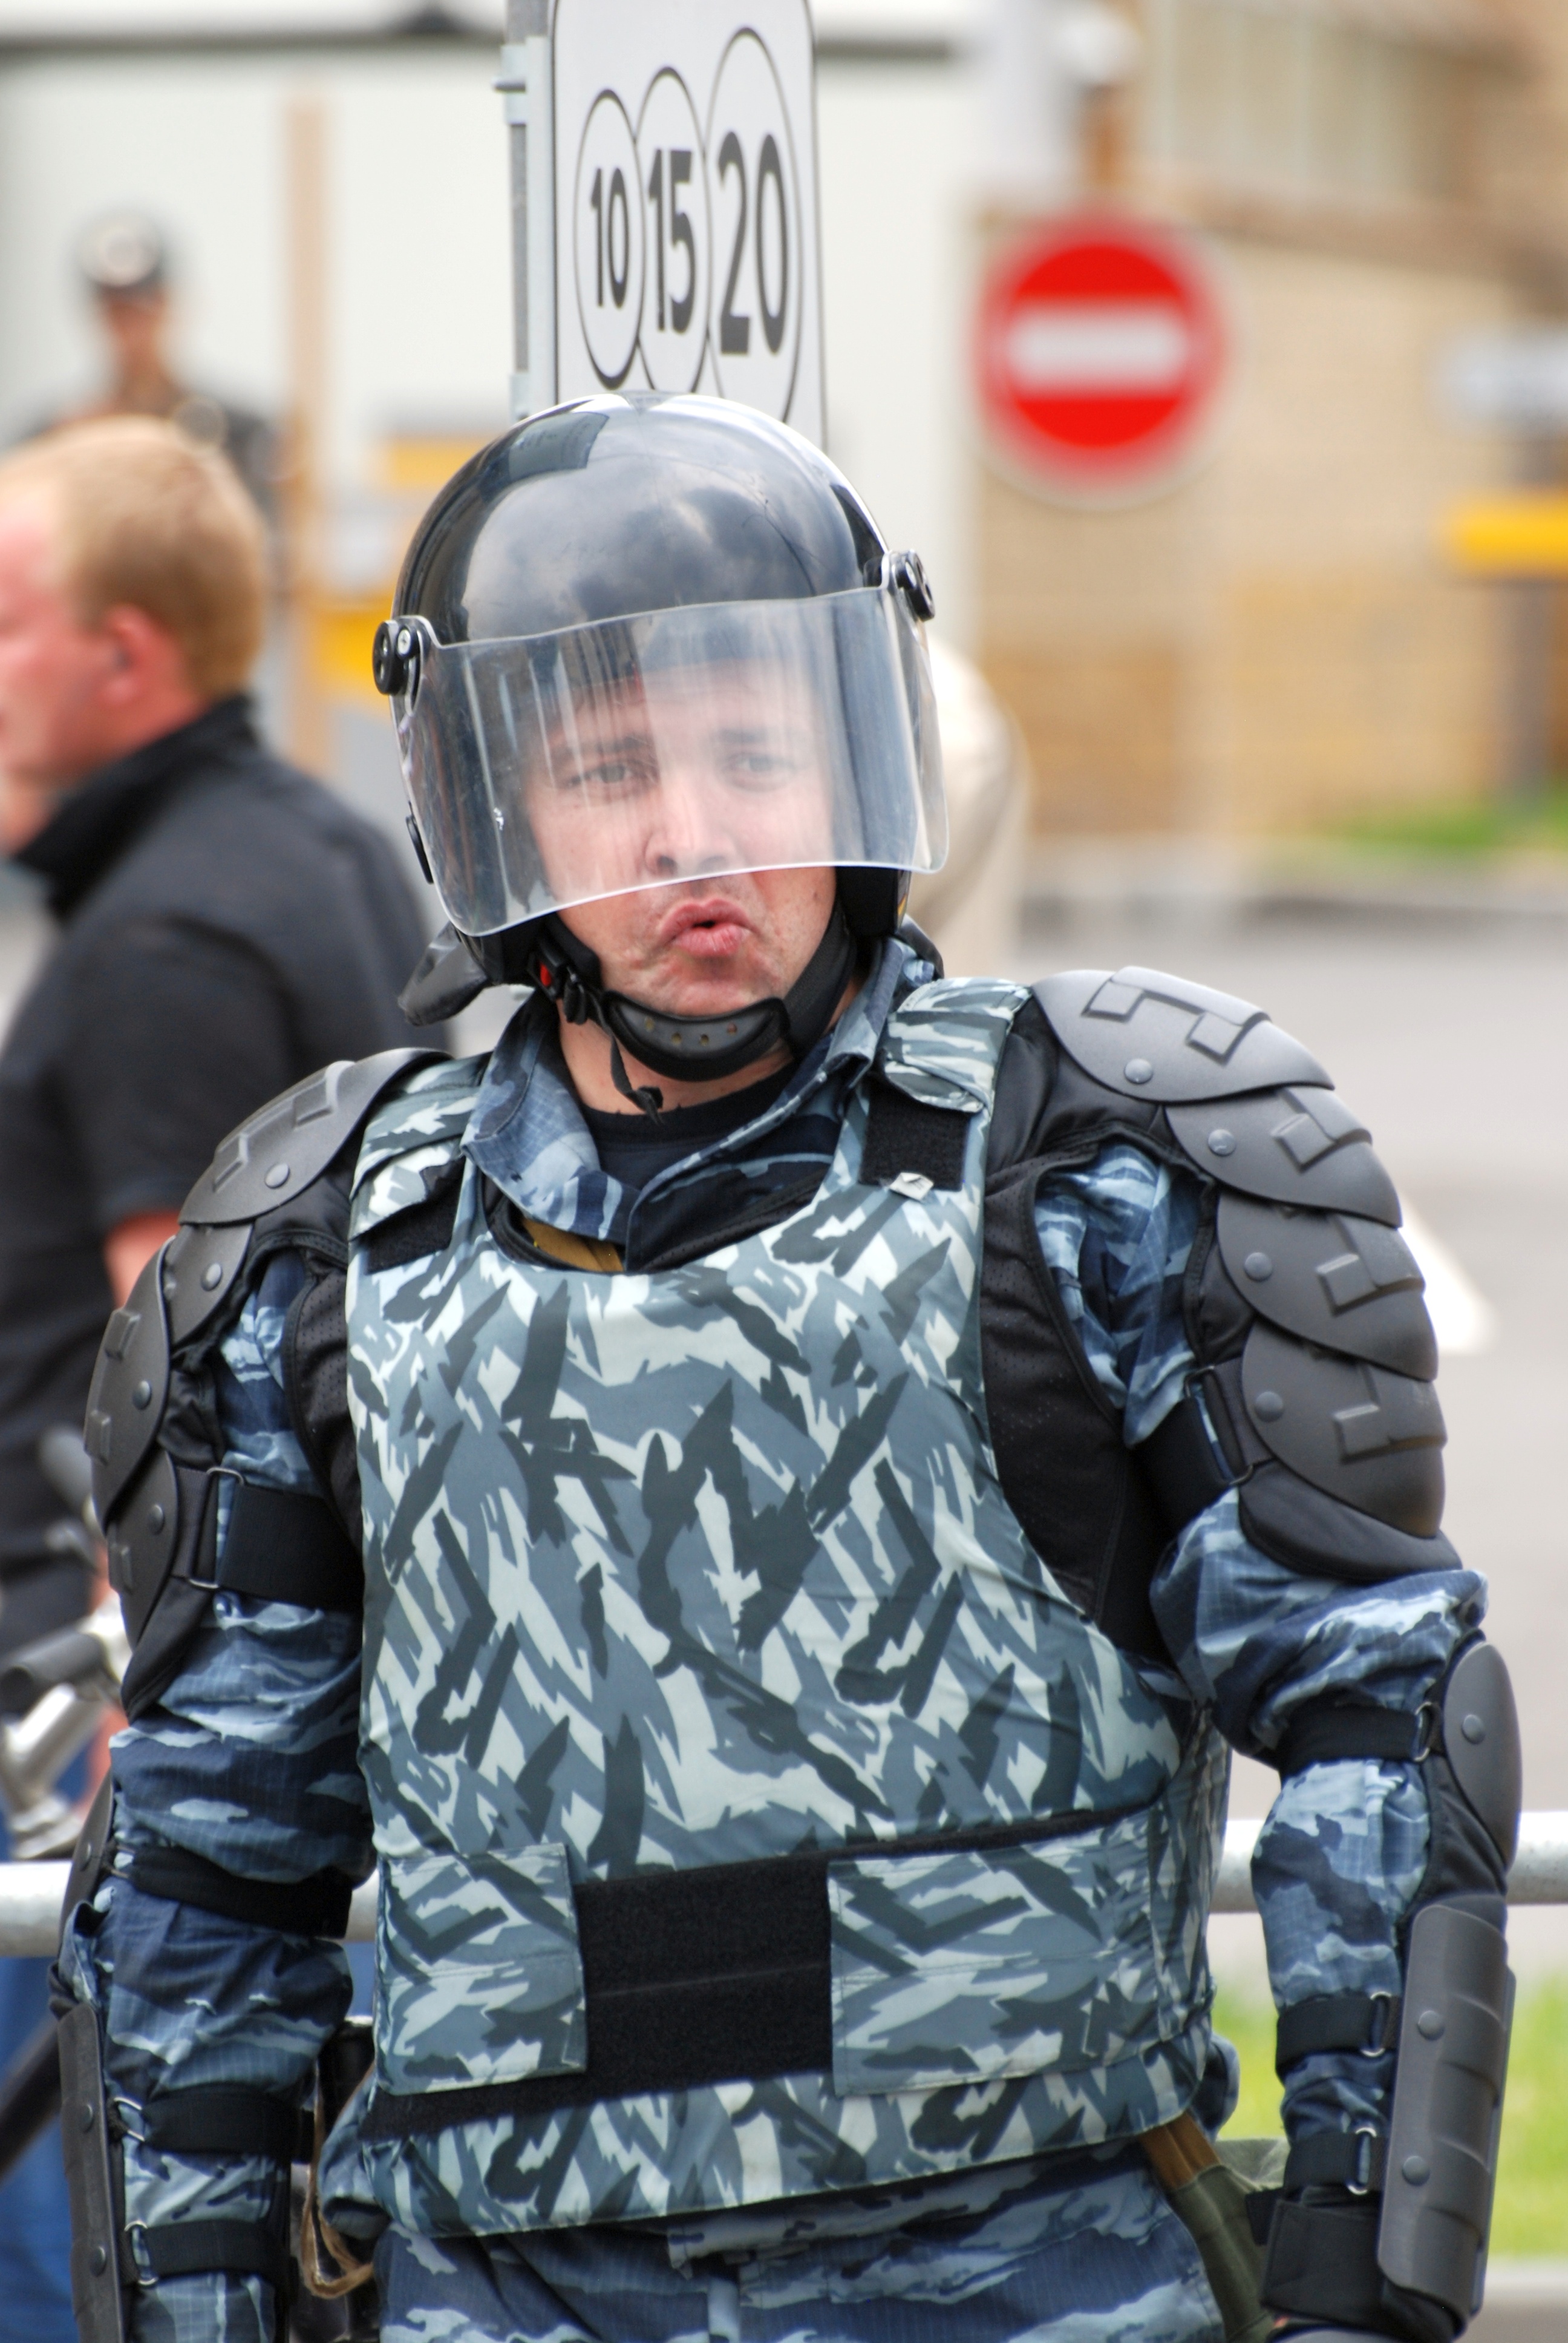
person, city, military, soldier, army, nikon, clothing, cool image, moscow, nikkor, russia, d80, 70300mm, moskau, nikond80, moscou, 70300mmf4556gvr, police officer